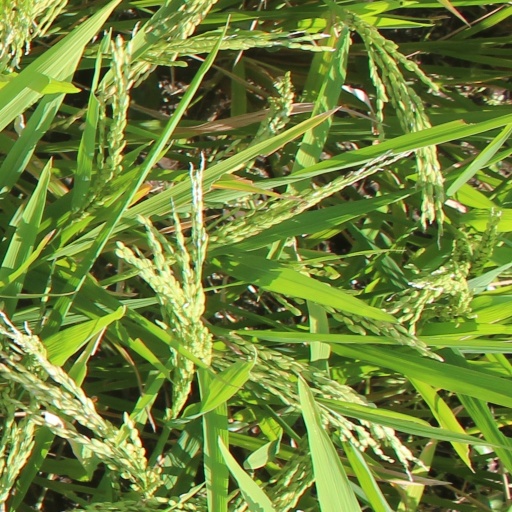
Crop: rice